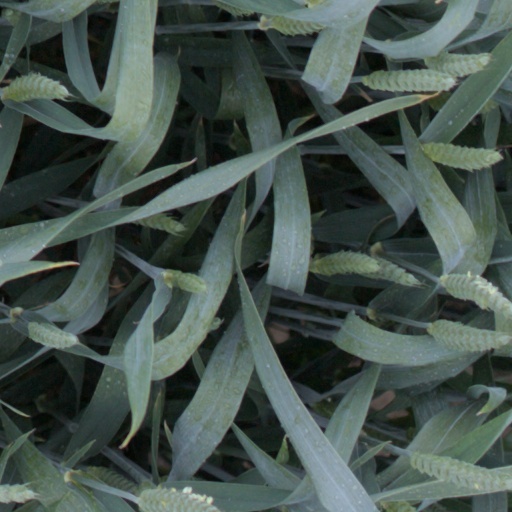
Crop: wheat